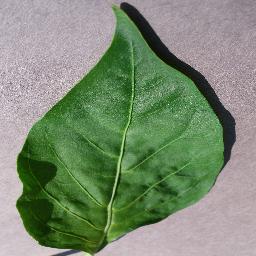
Label: Pepper,_bell___healthy